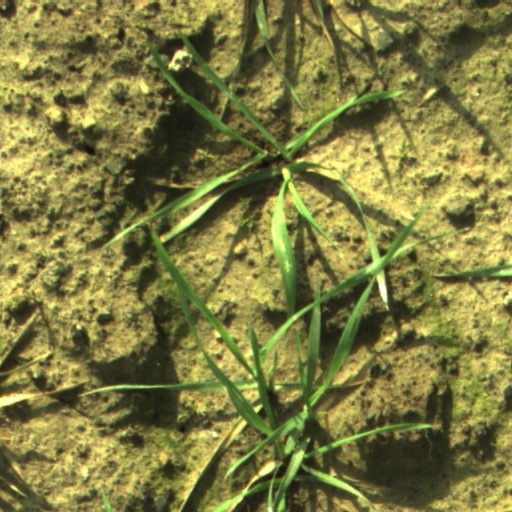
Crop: wheat